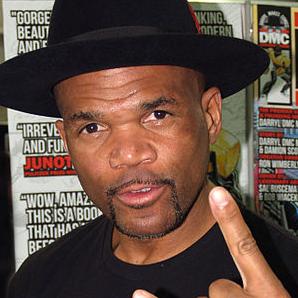
Age: 49